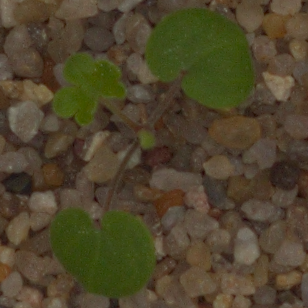
Label: smallflowered_cranesbill